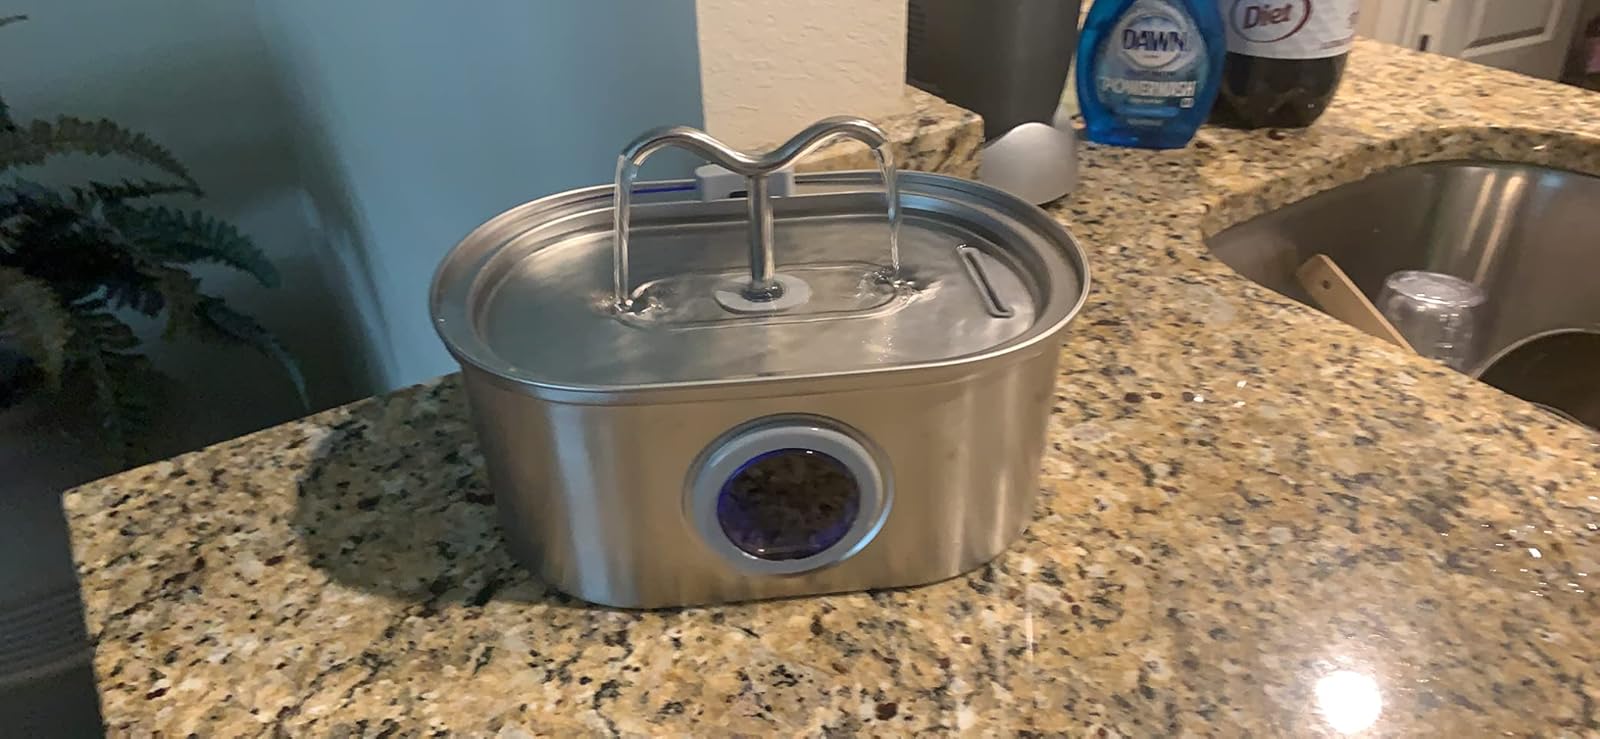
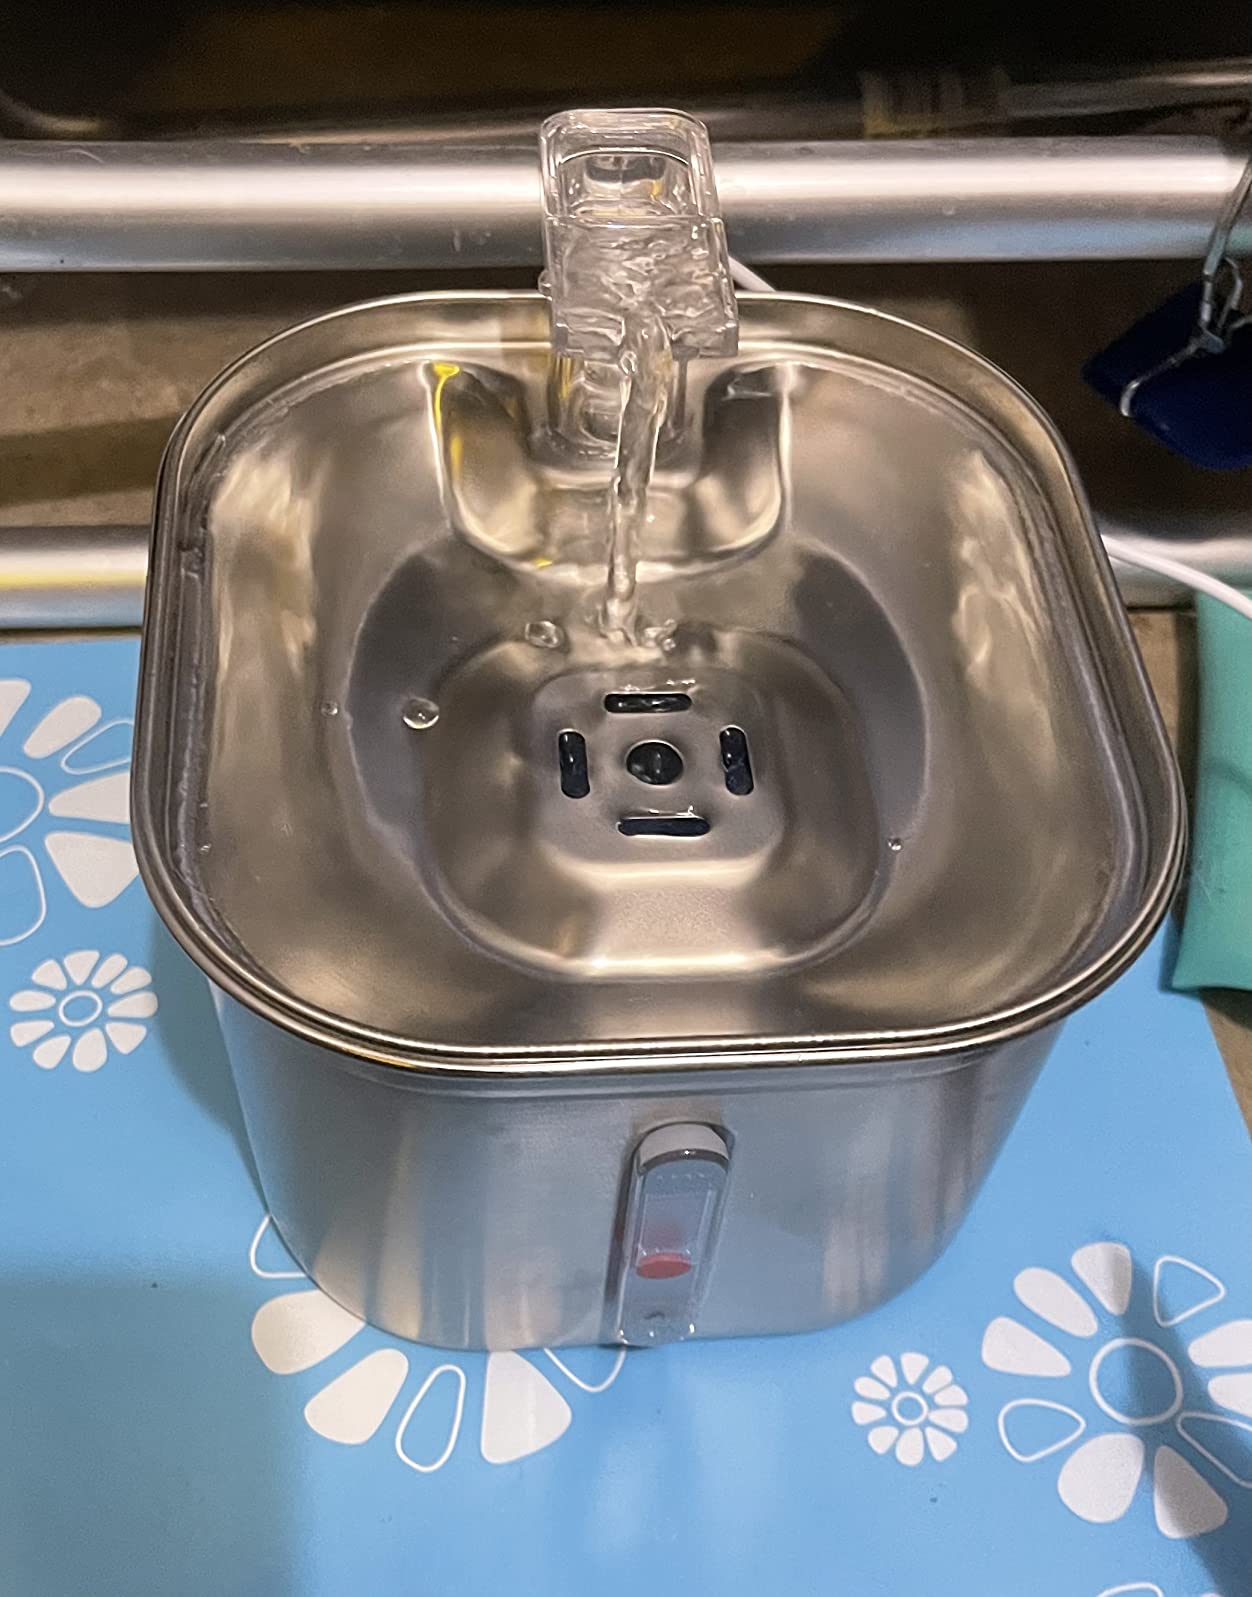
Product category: items_bowl
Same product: no